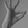
ASL letter: F